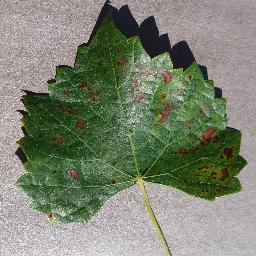
Label: Grape___Esca_(Black_Measles)